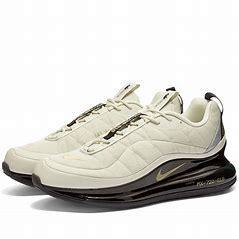
Brand: Nike
Model: MX 720 818